Dongyin

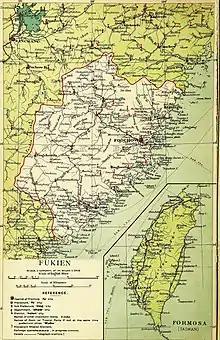
Dongyin (labelled Tungyung)

In 1916, due to sudden shifts in wind, two hundred fishing ships were damaged. A few people were killed and injured.